Natural selection

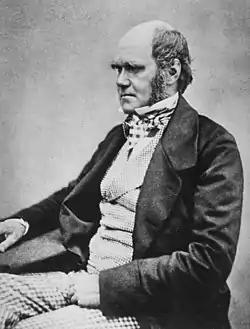
Modern biology began in the nineteenth century with Charles Darwin's work on evolution by natural selection.

In 1859, Charles Darwin set out his theory of evolution by natural selection as an explanation for adaptation and speciation. He defined natural selection as the "principle by which each slight variation [of a trait], if useful, is preserved". The concept was simple but powerful: individuals best adapted to their environments are more likely to survive and reproduce. As long as there is some variation between them and that variation is heritable, there will be an inevitable selection of individuals with the most advantageous variations. If the variations are heritable, then differential reproductive success leads to the evolution of particular populations of a species, and populations that evolve to be sufficiently different eventually become different species.